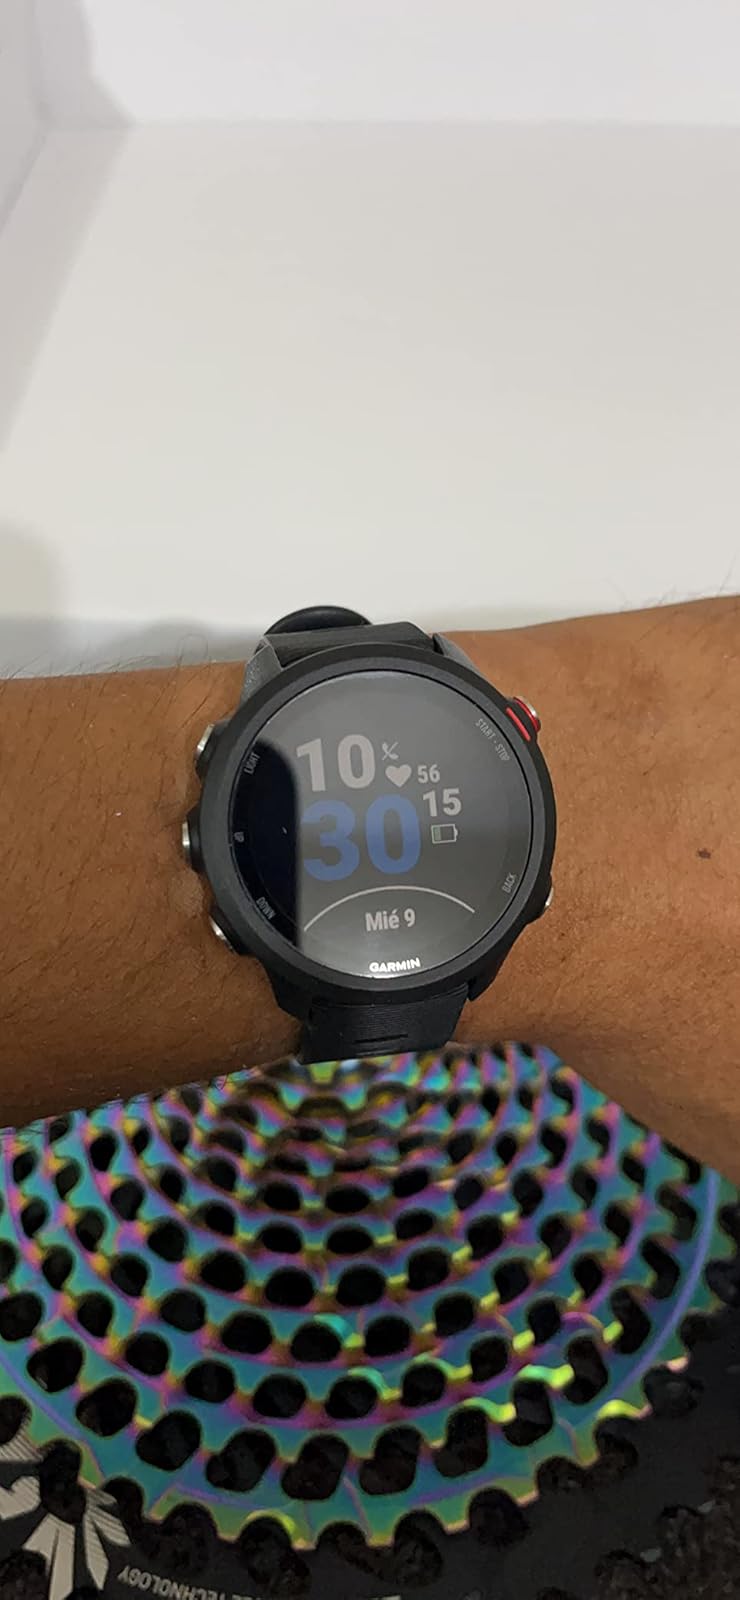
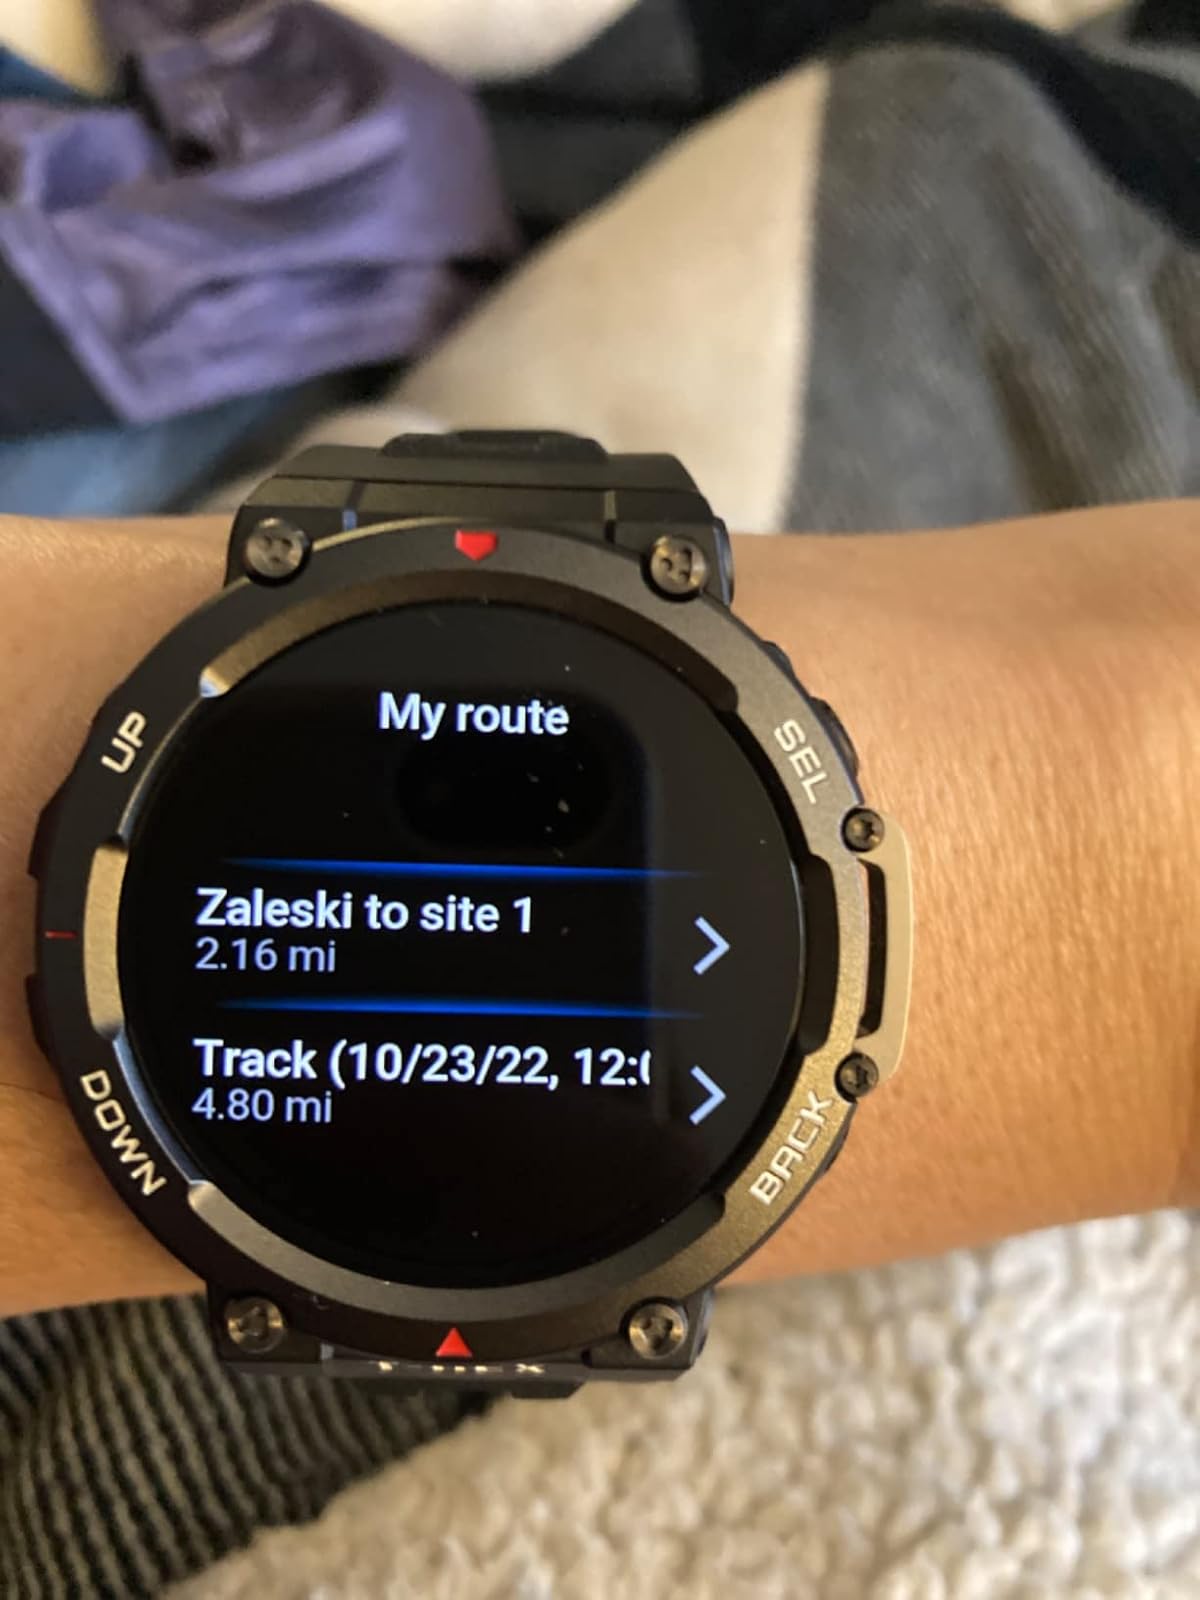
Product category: smartwatch
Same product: no